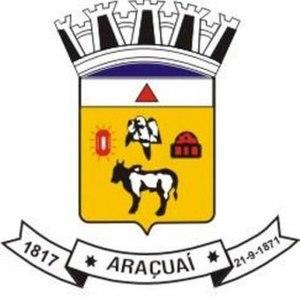
Araçuaí est une ville brésilienne du nord-est de l'État du Minas Gerais. Sa population était estimée à 36 041 habitants en 2010. La municipalité s'étend sur 2 236 km².